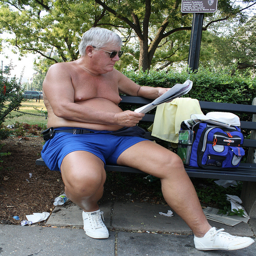
A shirtless man is reading a paper on a park bench.
A man sitting on top of a bench, holding a paper.
A man reads a paper while resting on a bench.
A heavy-set man in shorts is reading a paper beside a bag, sitting on a bench that rests just outside a park-like area.
A man wearing no shirt and a pair of shorts sitting on a bench reading a paper